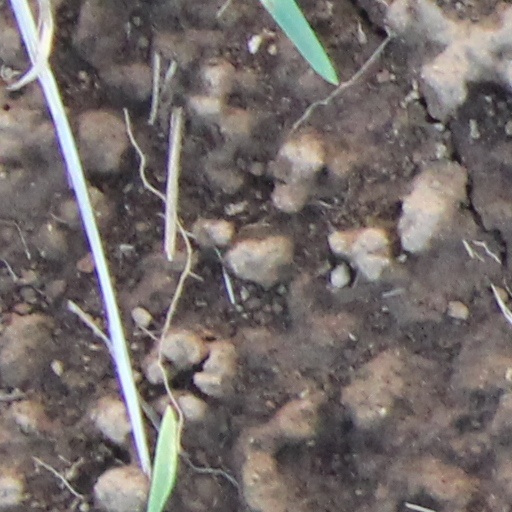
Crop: wheat